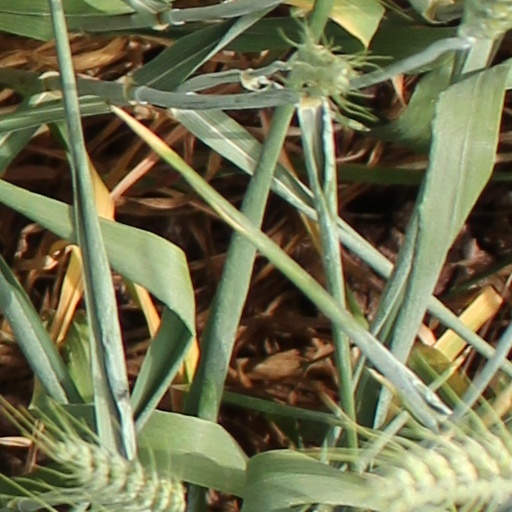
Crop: wheat